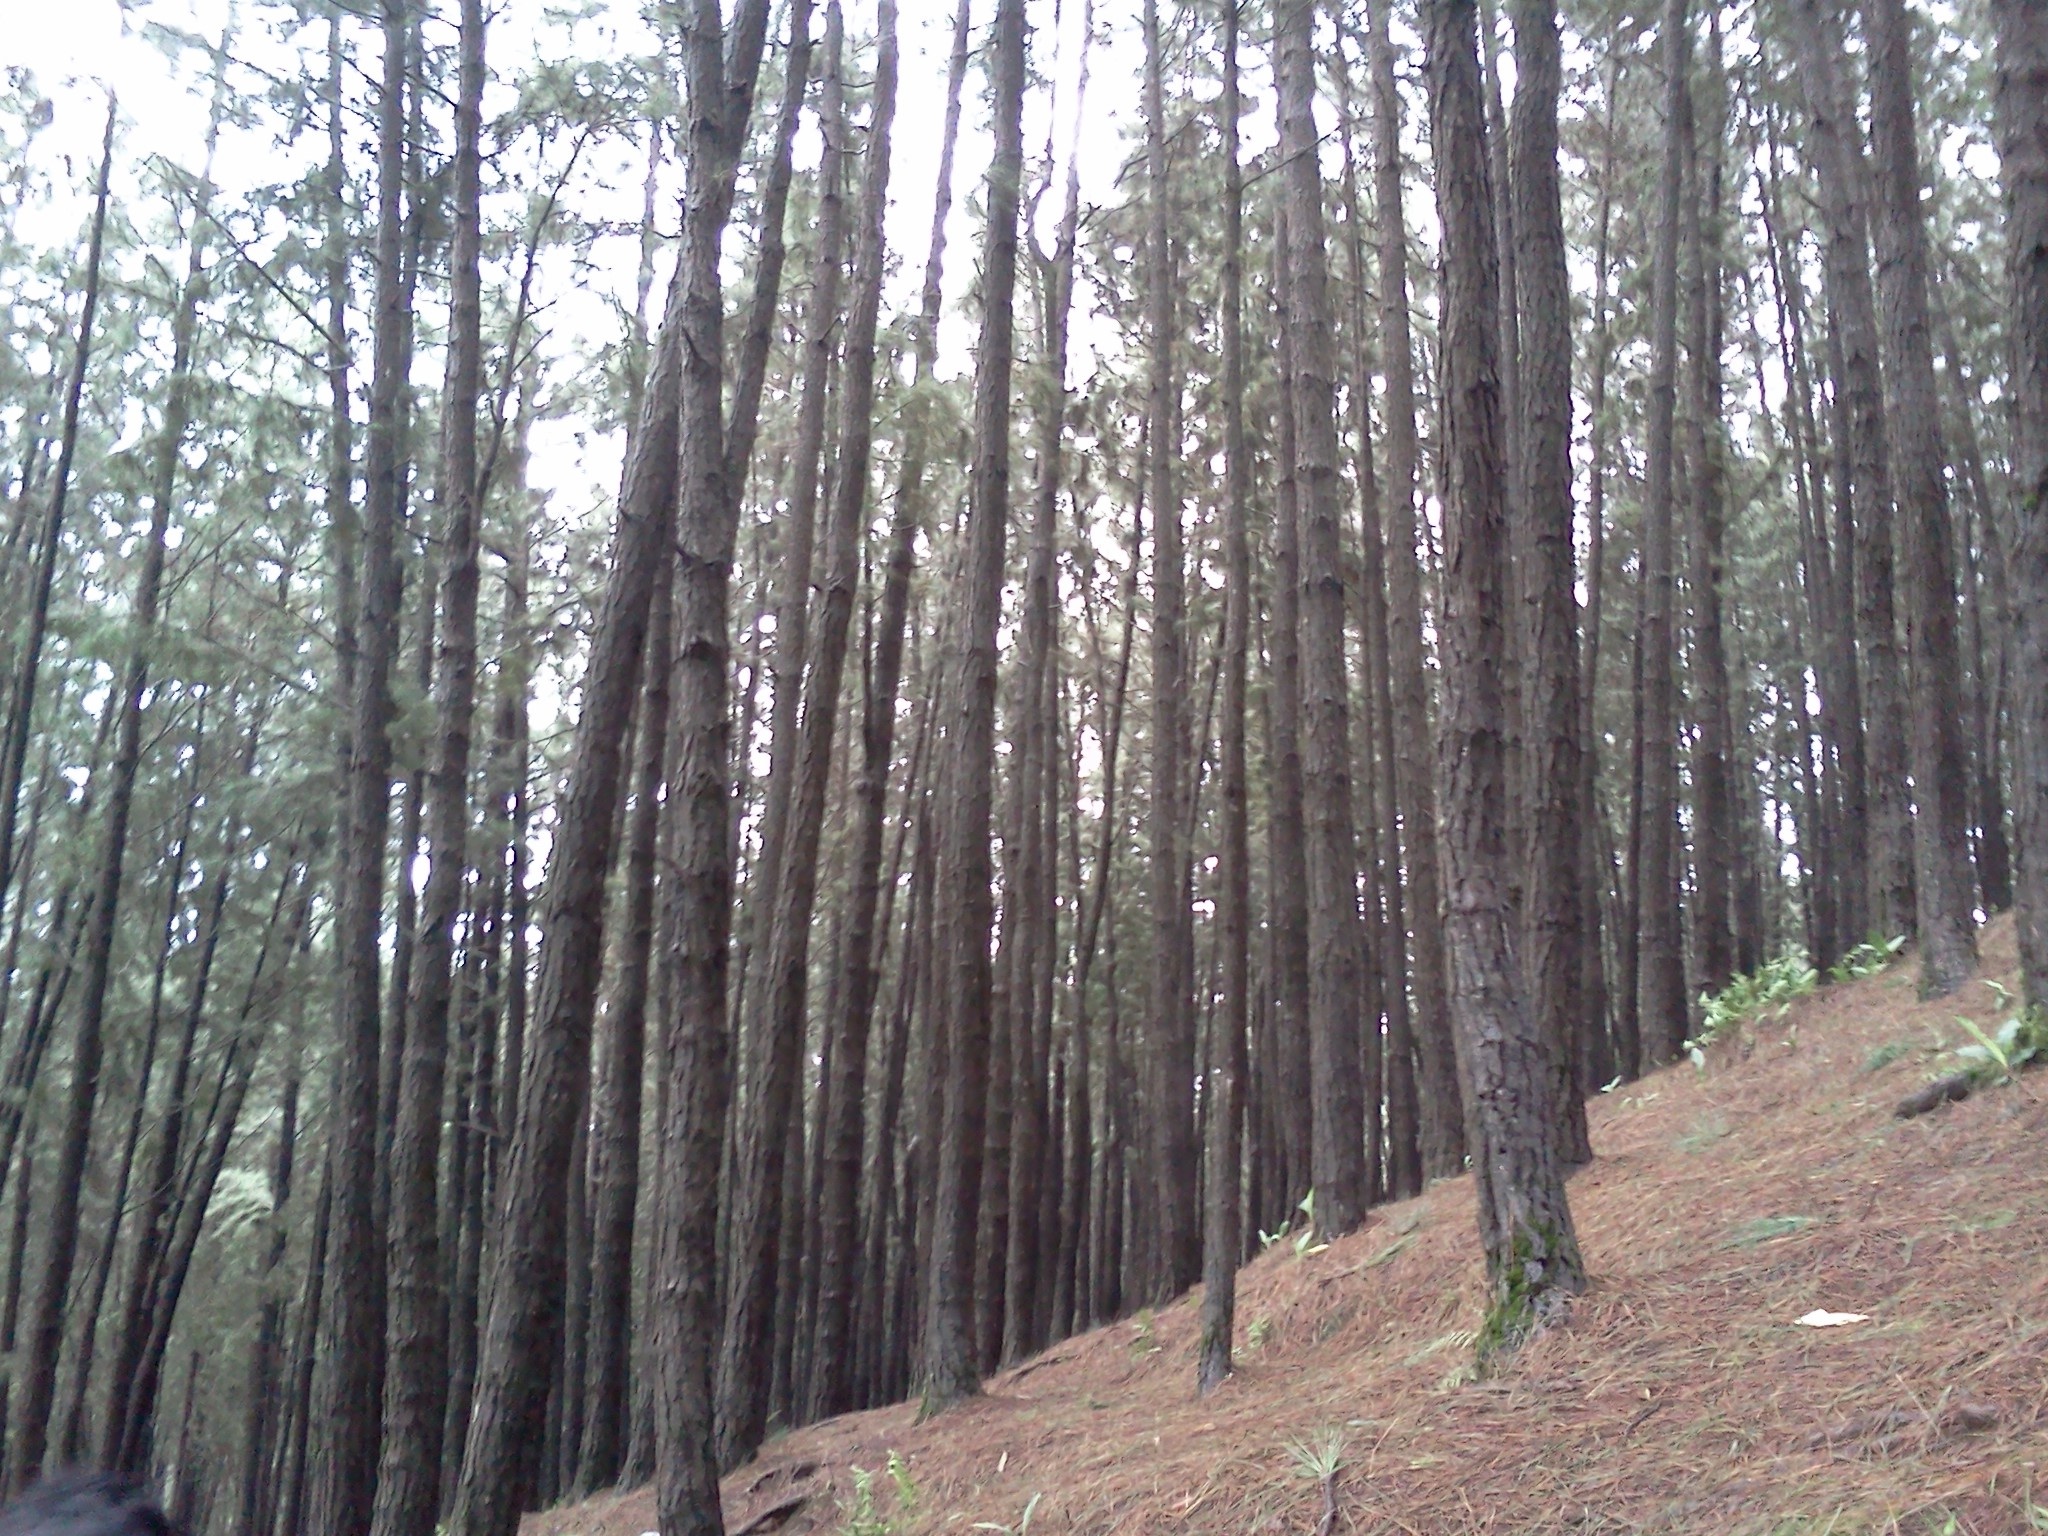
tree, forest, wilderness, plant, trail, trunk, conifer, spruce, deciduous, grove, woodland, habitat, larch, ecosystem, biome, old growth forest, natural environment, woody plant, temperate broadleaf and mixed forest, temperate coniferous forest, land plant